Flat-field correction

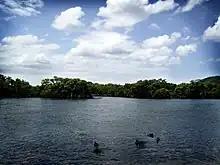
This picture is darker at the edges. This variation is called vignetting, and can be corrected by selectively brightening the perimeter of the image.

Flat-field correction (FFC) is a digital imaging technique to mitigate pixel-to-pixel differences in the photodetector sensitivity and distortions in the optical path. It is a standard calibration procedure in everything from personal digital cameras to large telescopes.